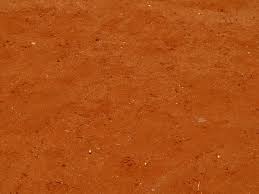
Soil type: Red soil